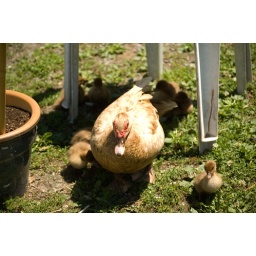
The little ducklings all sit under the chair round noon. It's so cute :D